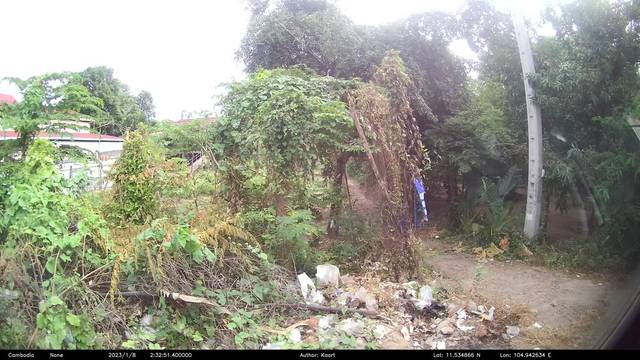
Region: Cambodia
Coordinates: 11.535, 104.943